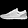
Label: Sneaker